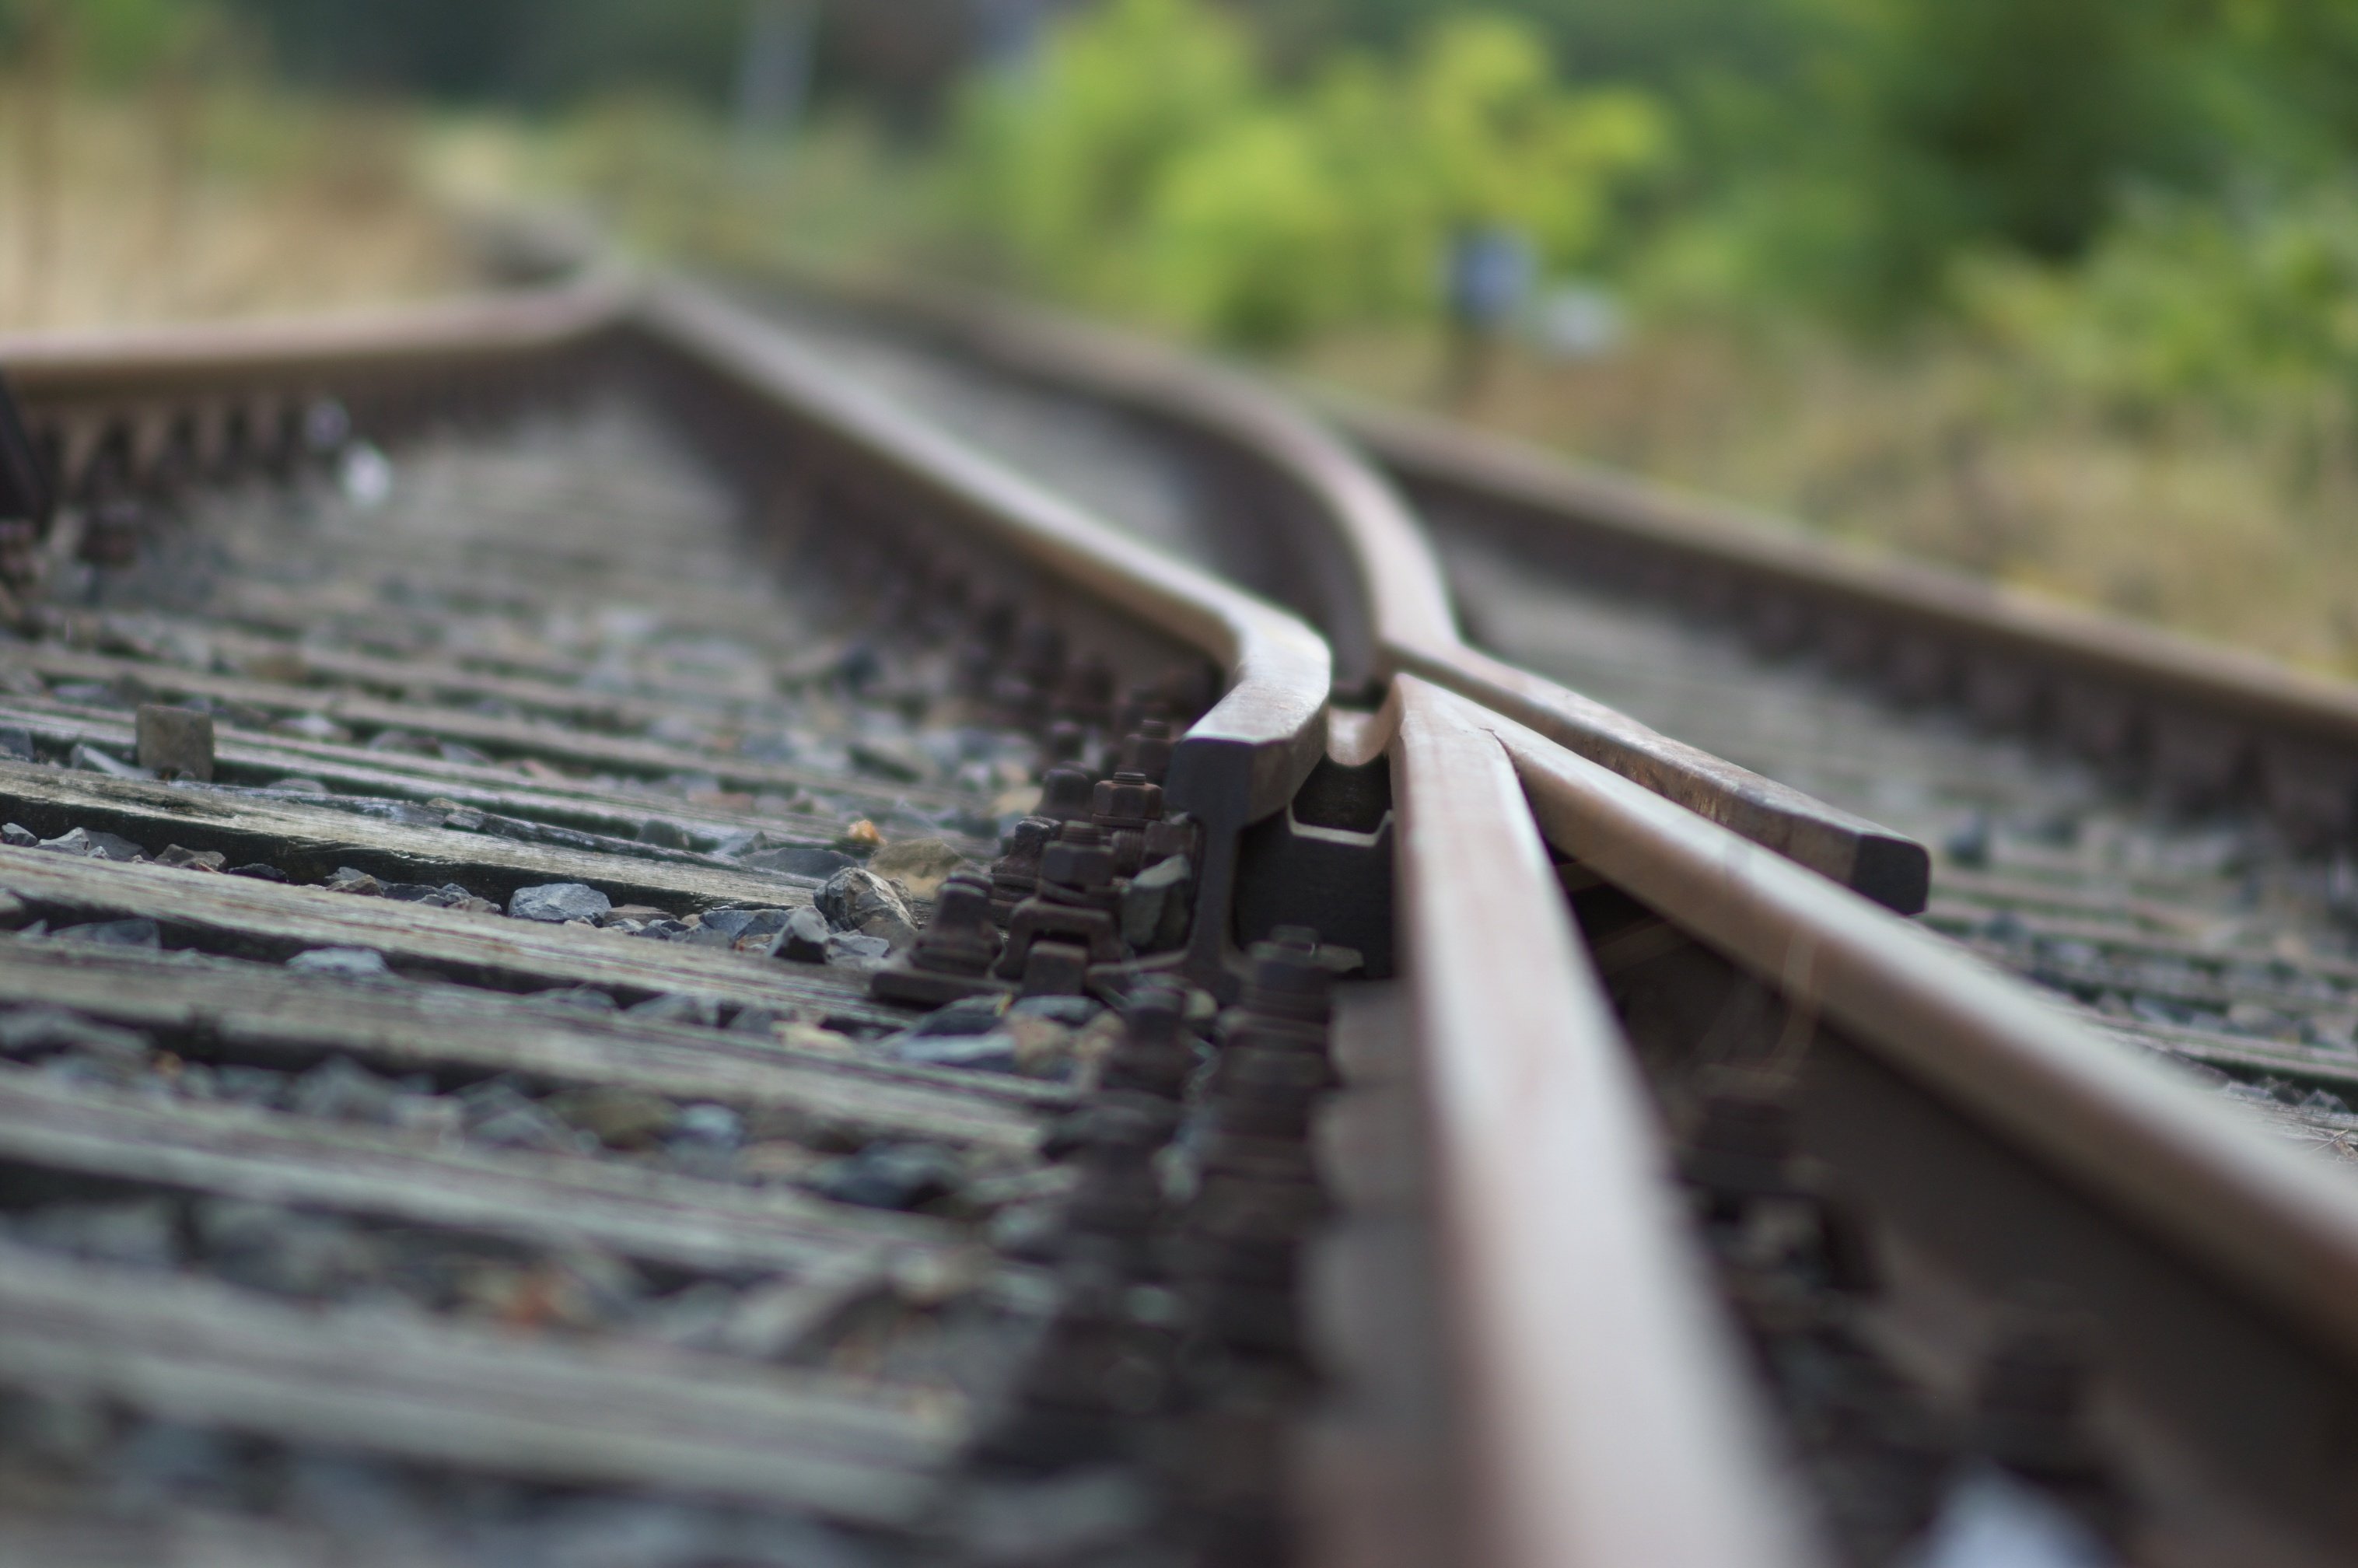
wing, bokeh, wood, track, rail, vehicle, material, switch, close up, rawtherapee, germany, deutschland, berlin, walimex, samyang, pentax, iron, 85mm, bokehlicious, lenstagged, steffenzahn, k100d, justpentax, kreuzberg, iamflickr, 85mmf14, walimex85mm, walimexpro8514if, gleise, gleis, railtrack, trackswitch, weiche